Charitable activities of the Knights of Columbus

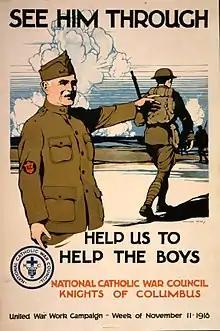
A Knights of Columbus poster from WWI

After the United States entered World War I, Supreme Knight James A. Flaherty proposed to U.S. President Woodrow Wilson that the Order establish soldiers' welfare centers in the U.S. and abroad. The organization already had experience, having provided similar services to troops encamped on the Mexican border during Pershing's expedition of 1916. Staff and chaplains were sent to every Army camp and cantonment.